Brittney Griner

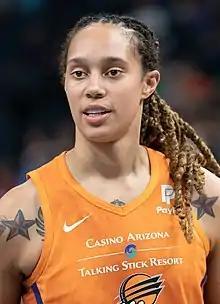
Griner with the Phoenix Mercury in 2019

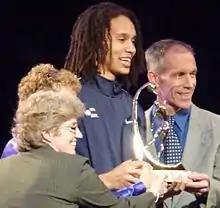
Griner accepting Wade Trophy at the WBCA Awards show in Denver Colorado 2012

Brittney Yvette Griner (born October 18, 1990) is an American professional basketball player for the Atlanta Dream of the Women's National Basketball Association (WNBA) and for Phantom BC of Unrivaled. She is a three-time Olympic gold medalist with the U.S. women's national basketball team and a six-time WNBA All-Star. Griner was named one of the 100 most influential people in the world by "Time" magazine in 2023.